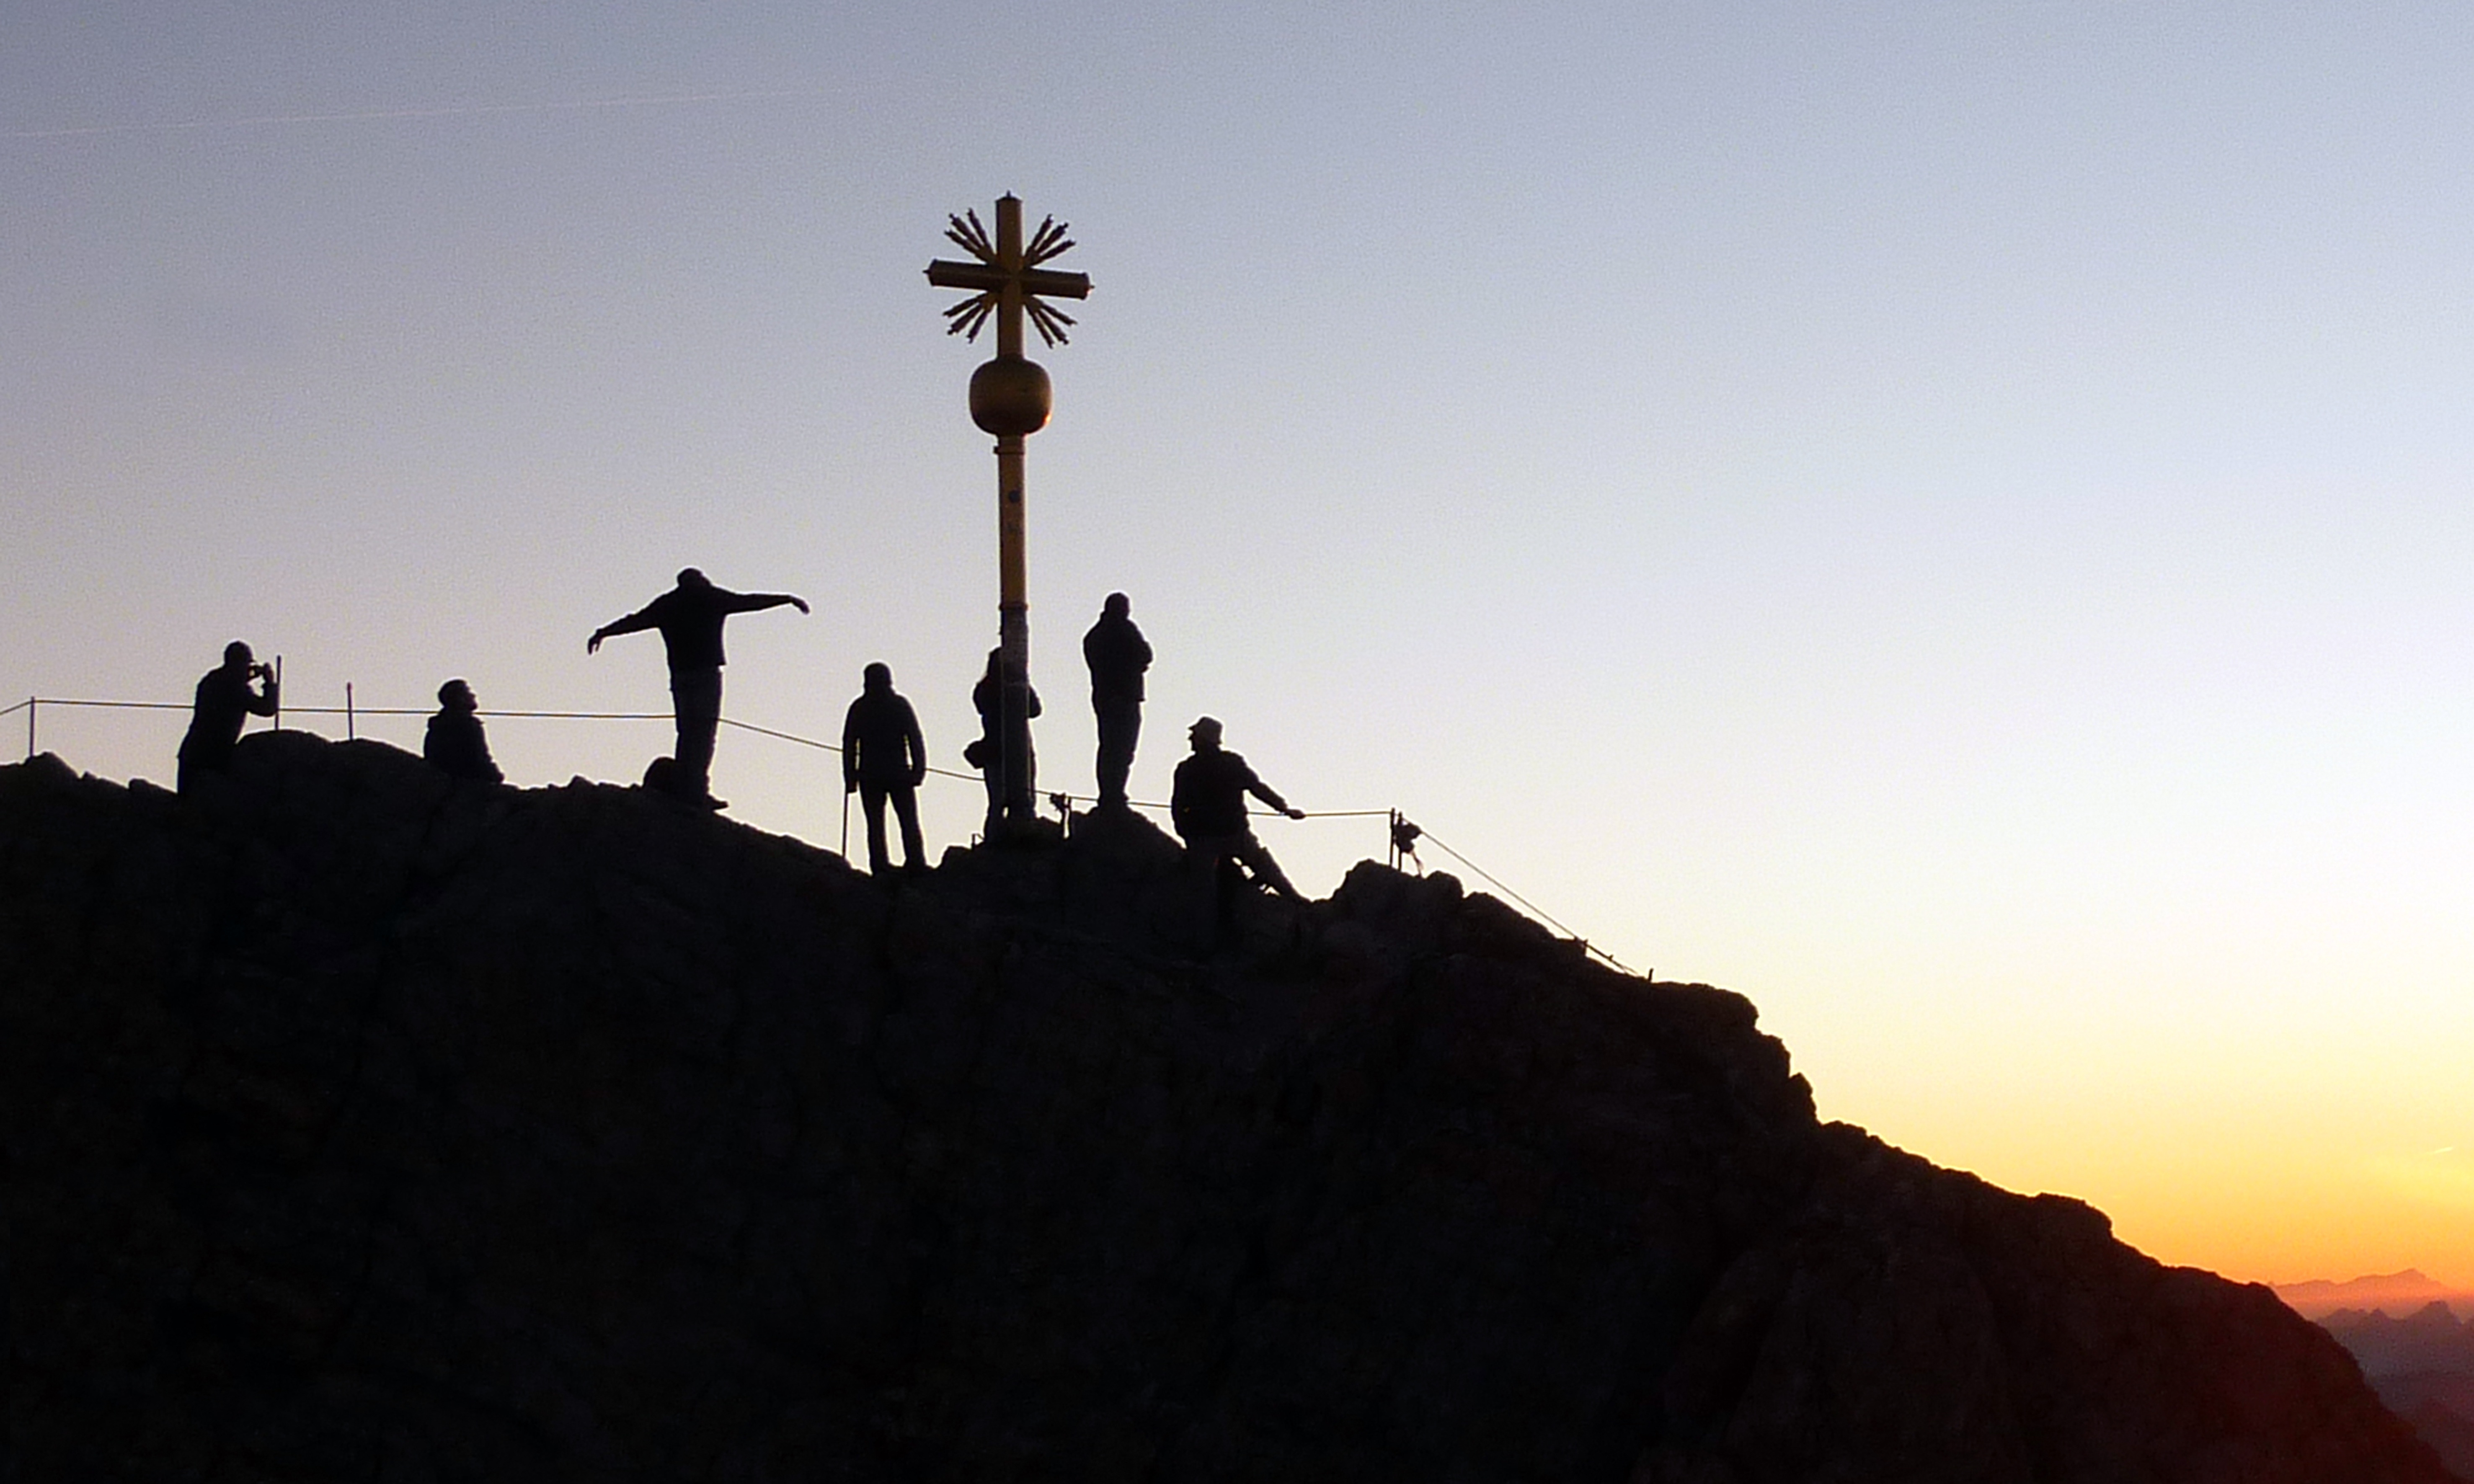
landscape, rock, silhouette, mountain, rope, sky, sunrise, sunset, morning, hill, dawn, monument, dusk, evening, holiday, human, alpine, climber, freedom, summit, climb, mountain landscape, mountaineering, background, temple, mountaineer, mountains, wallpaper, zugspitze, backup, in the free, shadow play, summit cross, bergsport, screen background, climbing rope, mountainous landforms